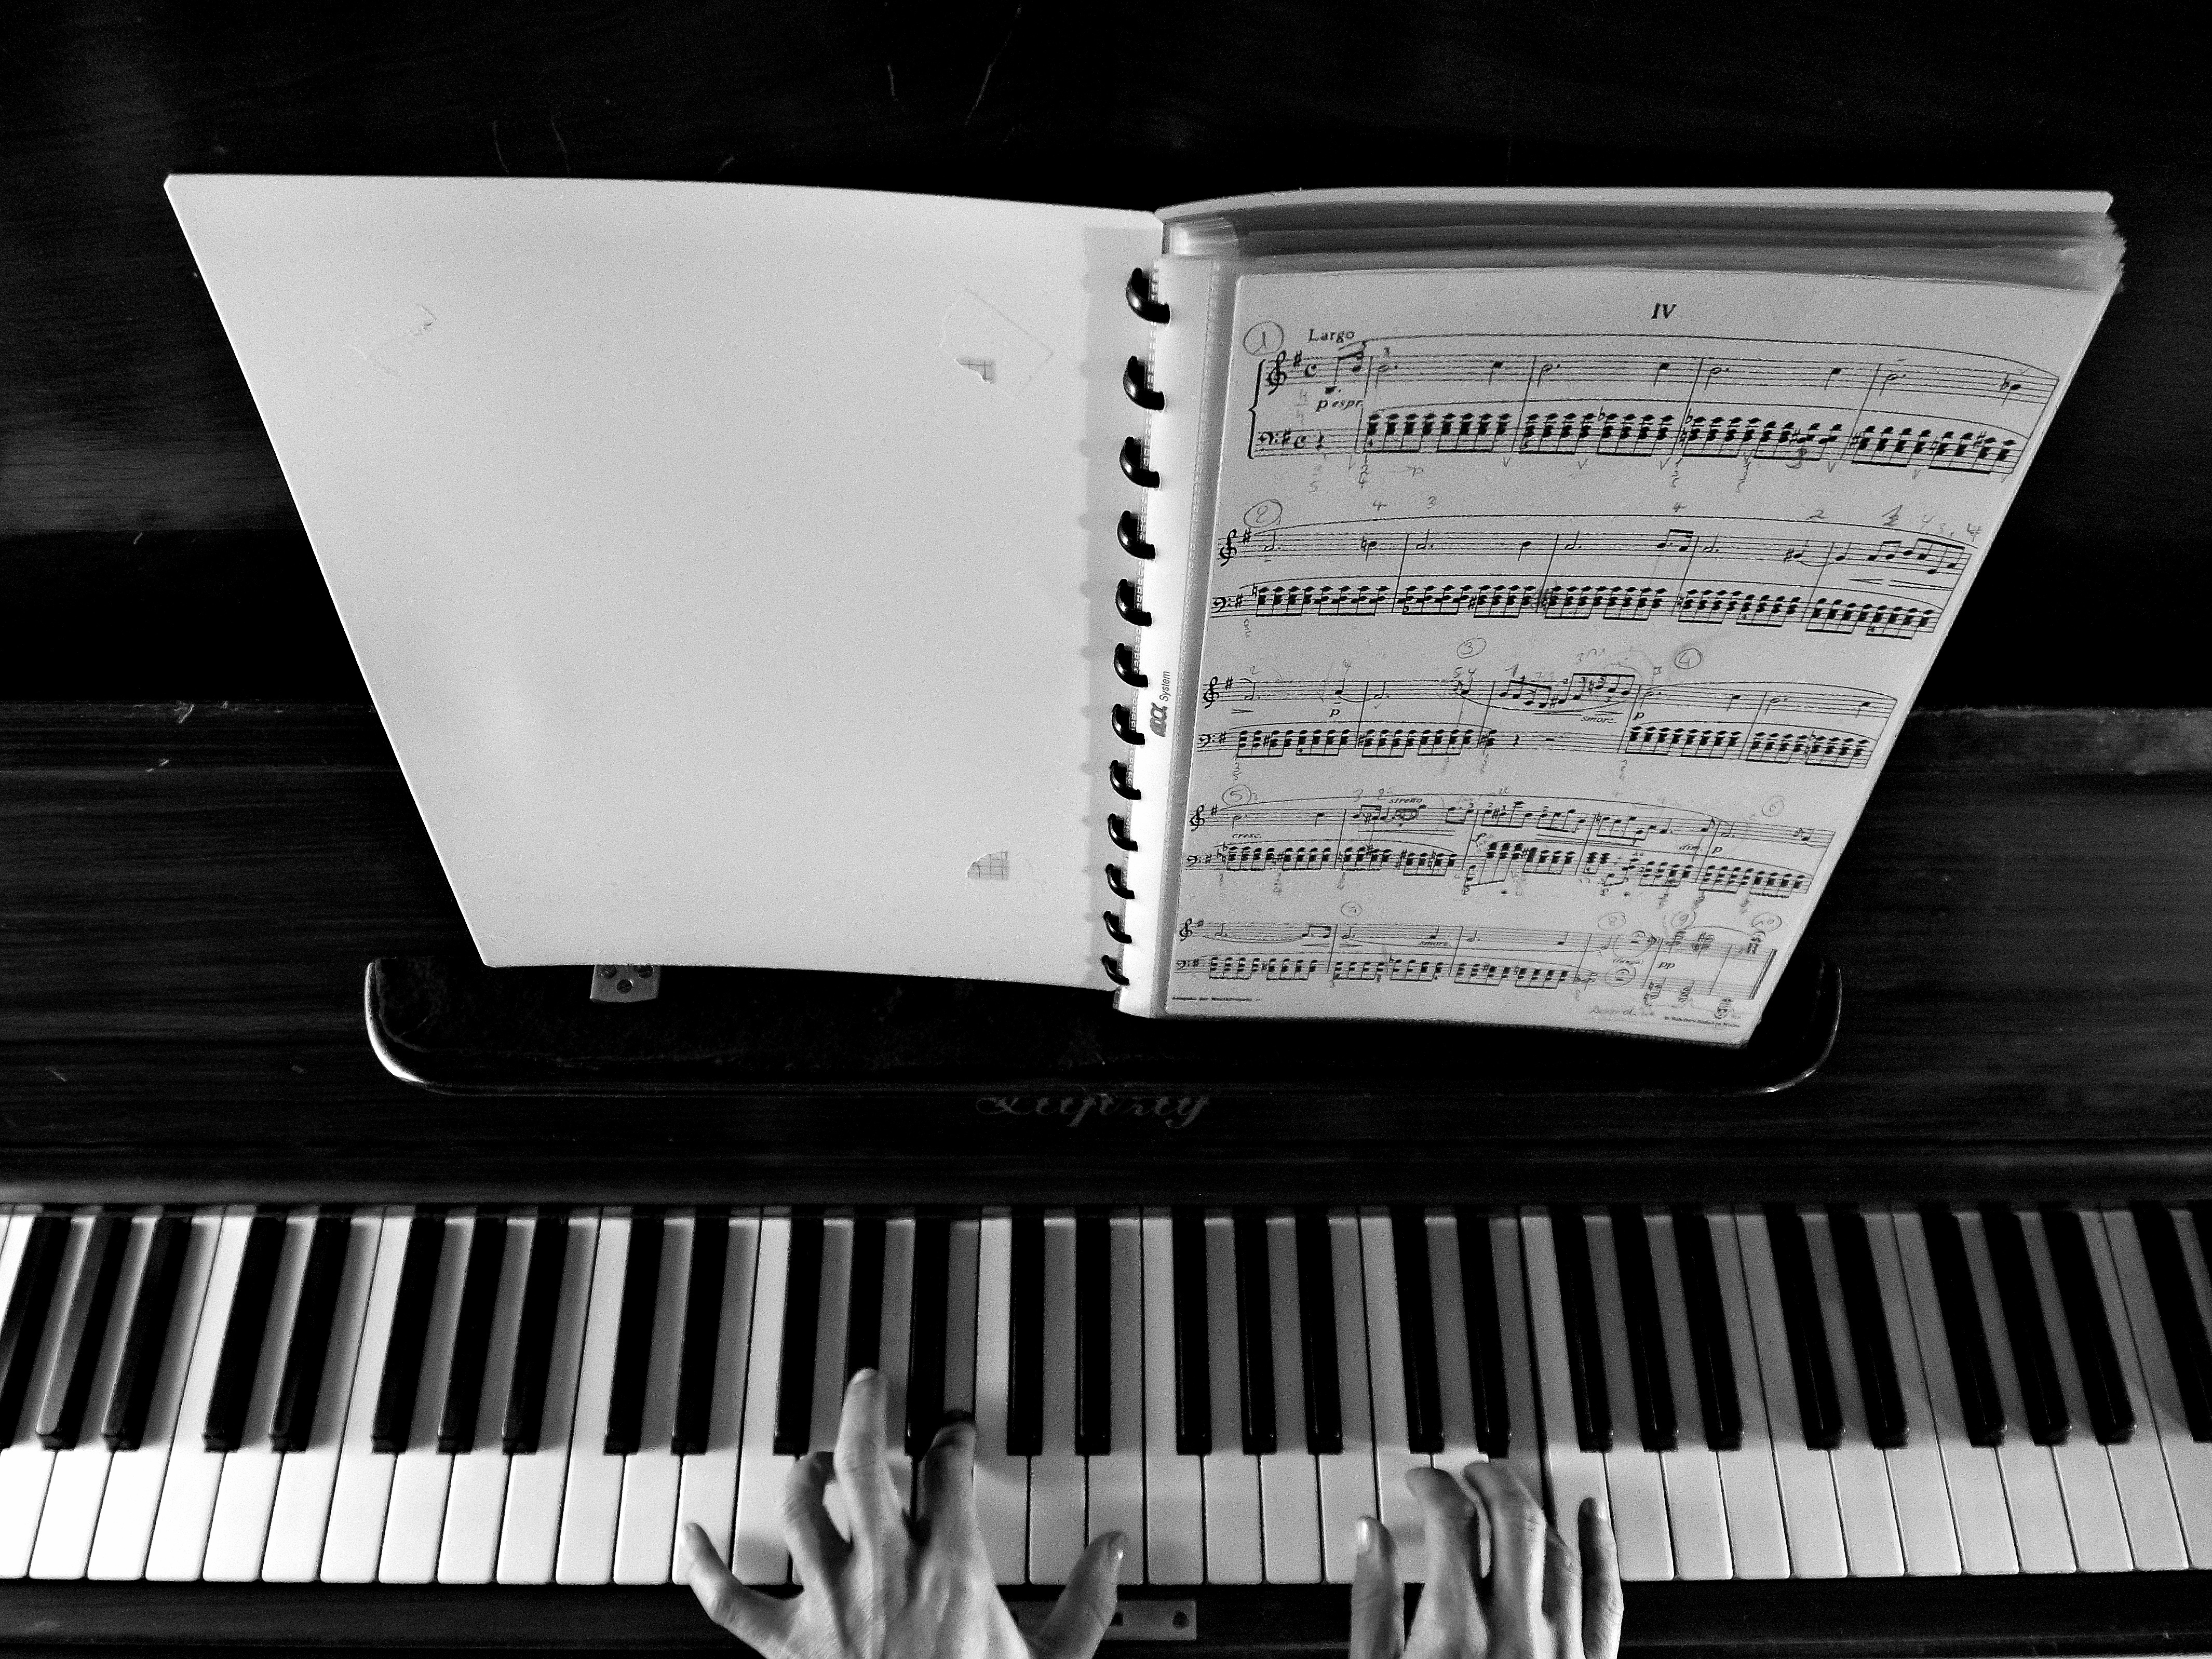
musical instrument, music, piano, keyboard, electronic instrument, musical keyboard, sheet music, technology, electronic device, digital piano, fortepiano, organ, black and white, electric piano